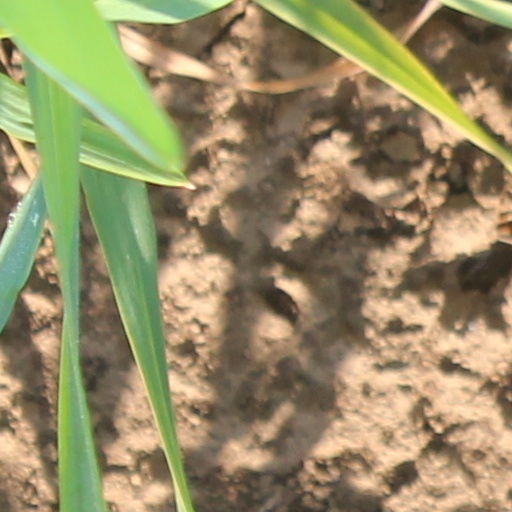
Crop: wheat